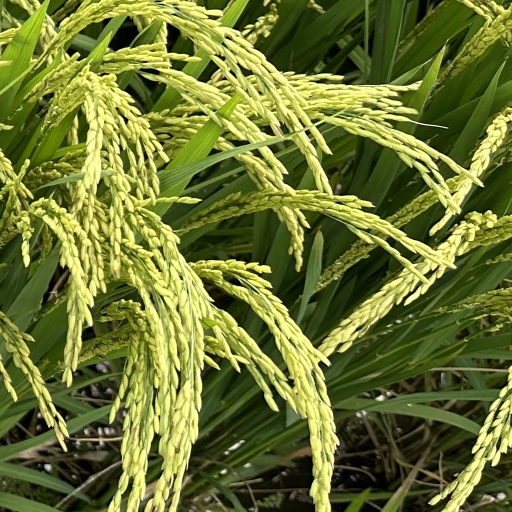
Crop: rice